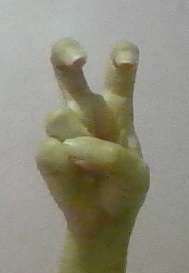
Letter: toot